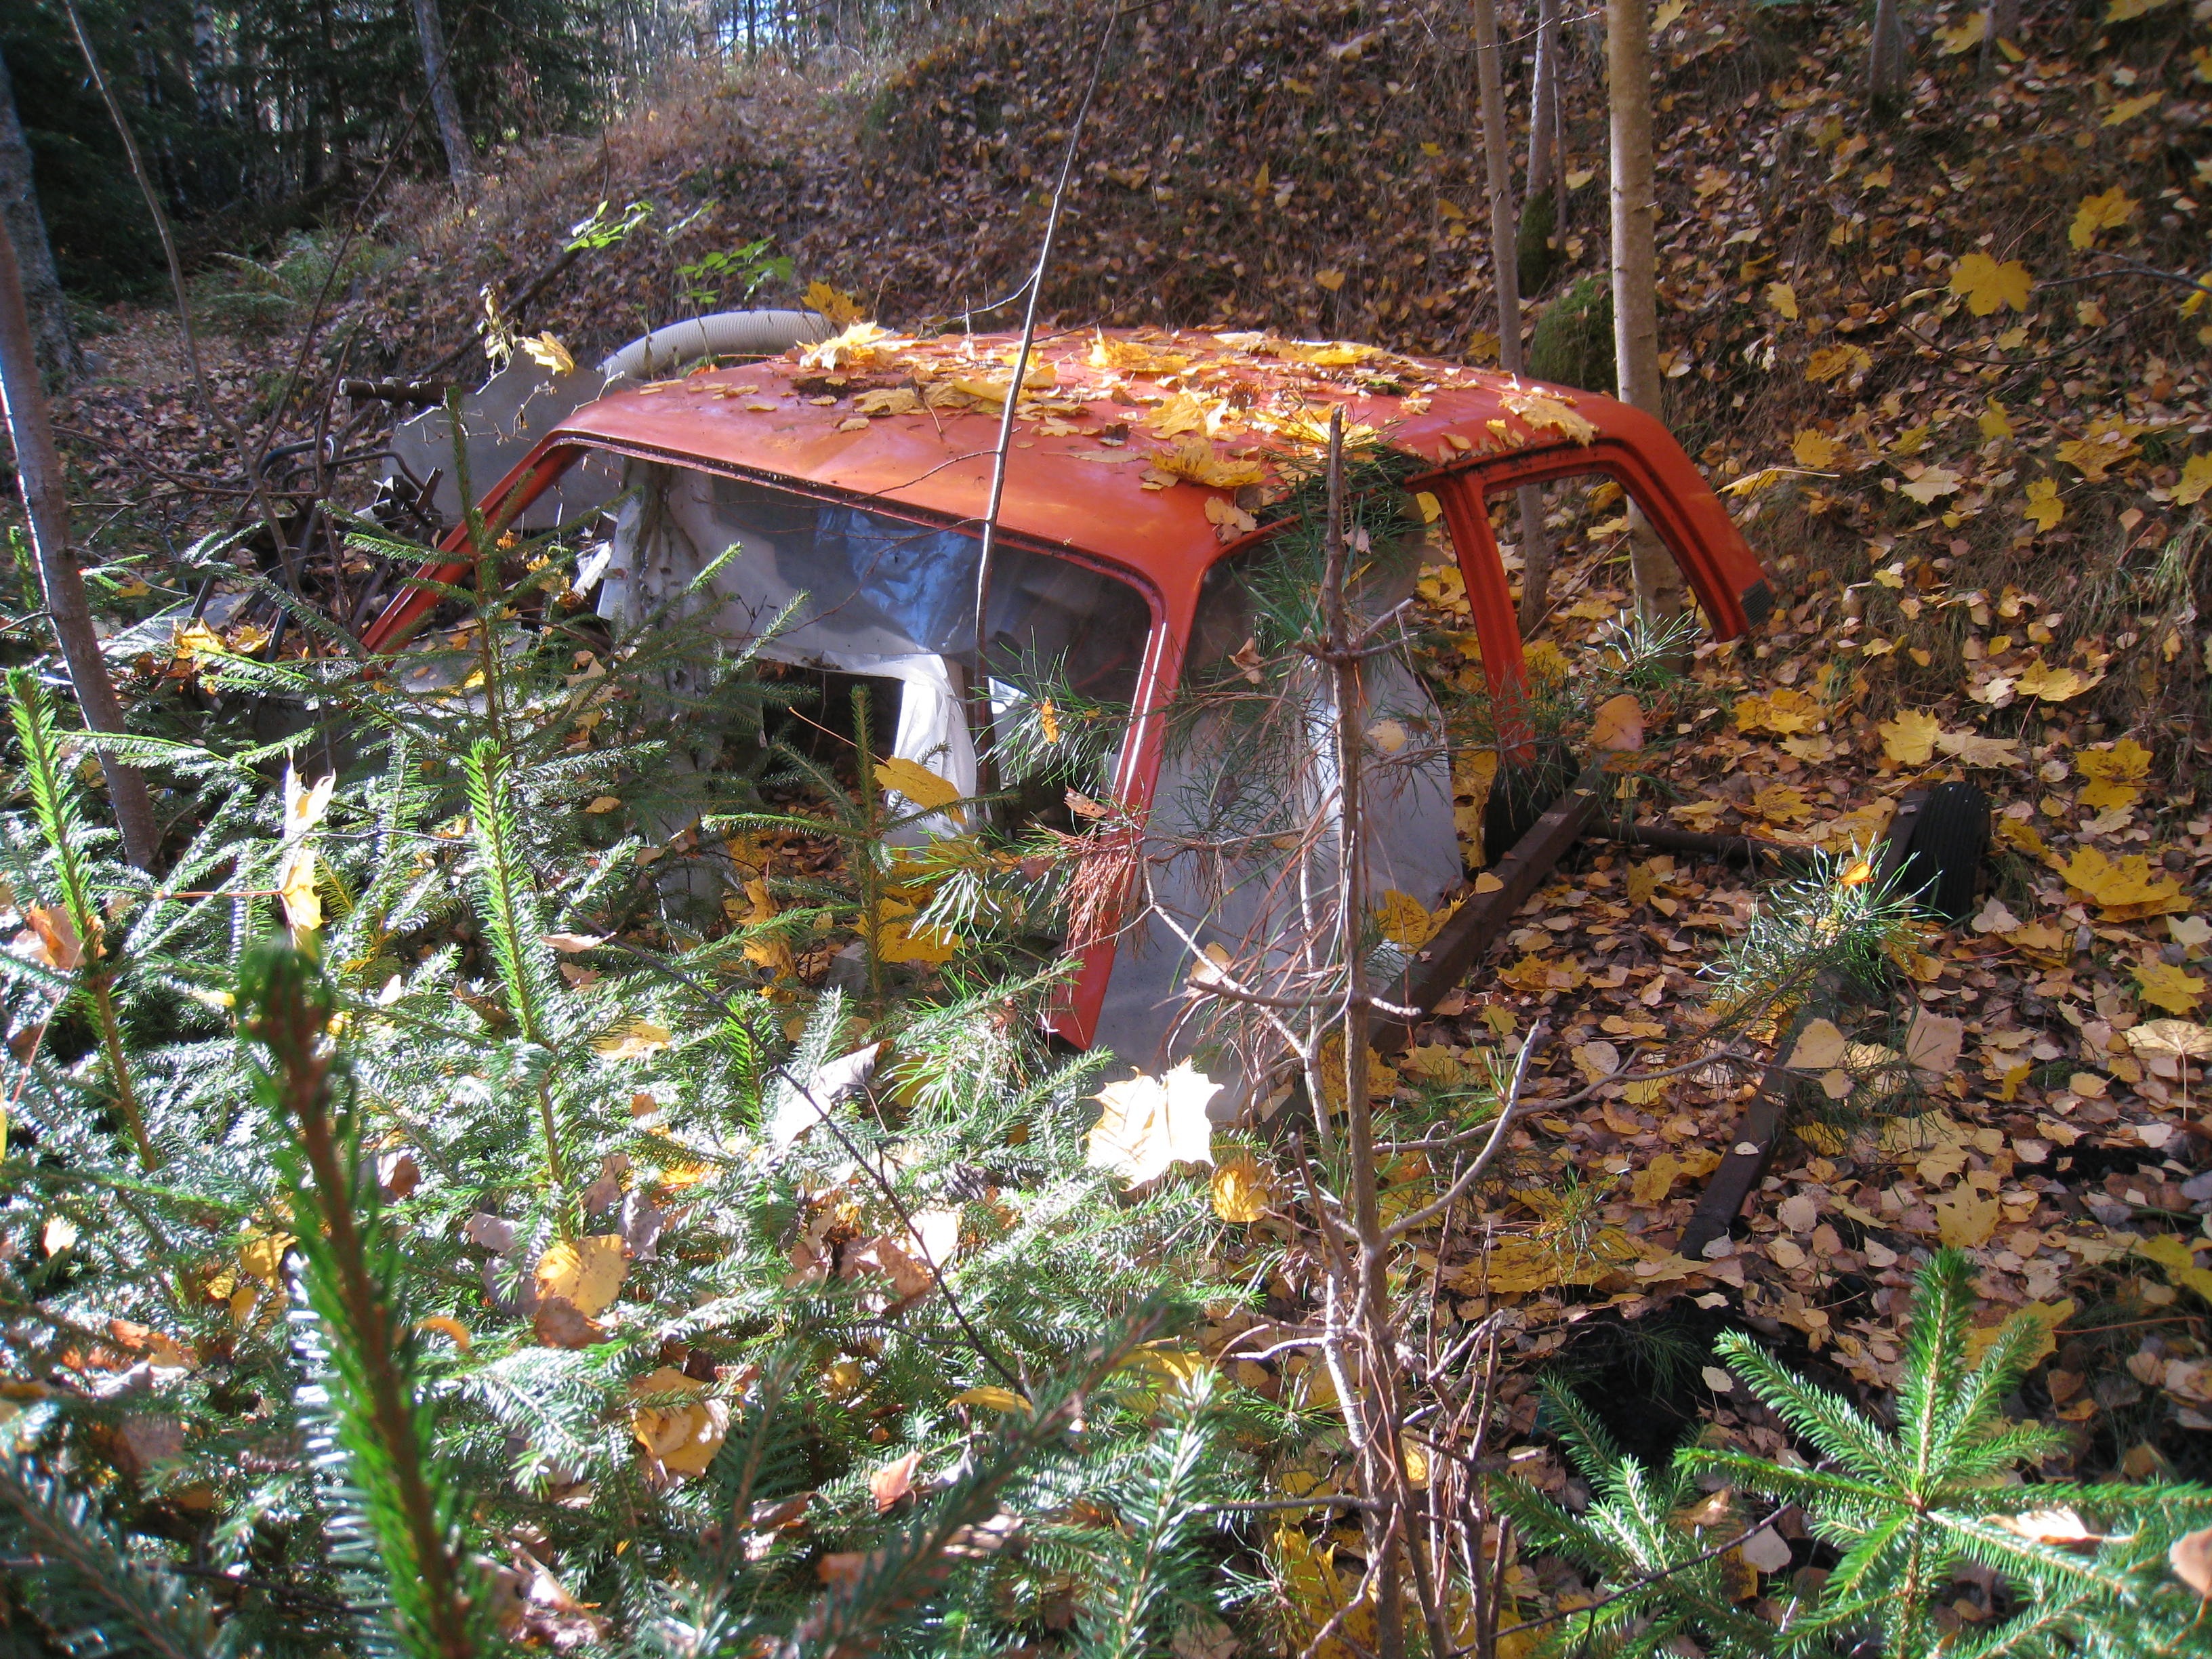
tree, forest, plant, leaf, autumn, flora, colors, scrap, biome, car roof, spruce seedlings